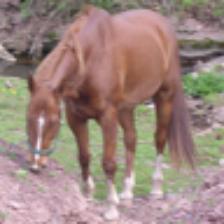
Label: NonHuman